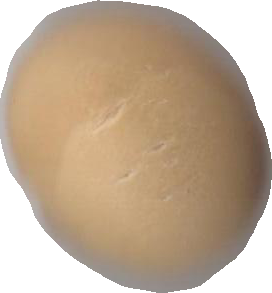
Variety: Grobogan